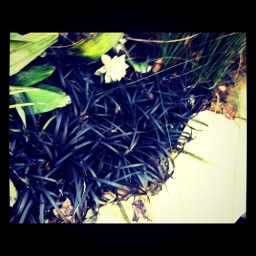
Digging this black grass. I'd embed red flowers in them if that were my yard